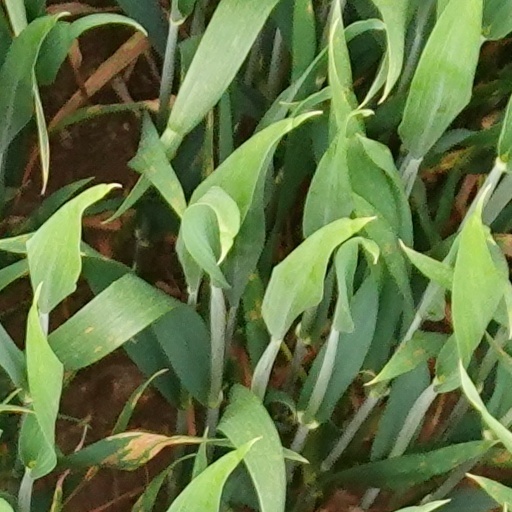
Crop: wheat